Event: Nepal Earthquake
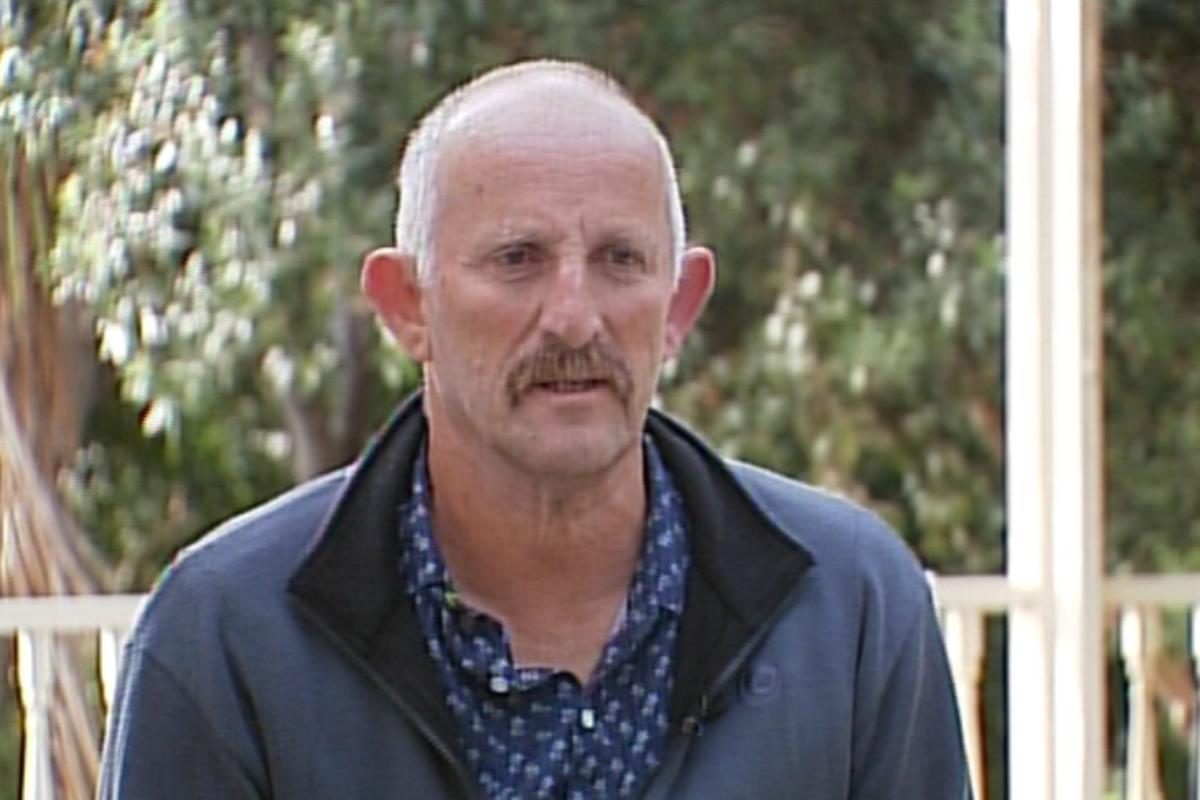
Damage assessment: no_damage